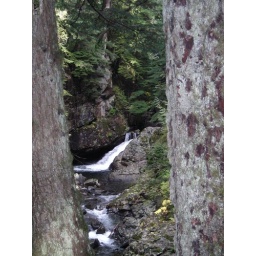
Mini fall over the river bed seen through two massive trees.